Corps of Royal New Zealand Military Police

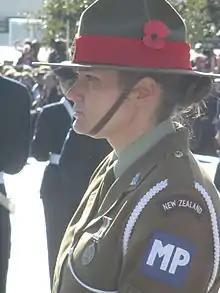
The "MP" patch identifies this woman as being a member of the New Zealand Defence Force Military Police.

The corps colours are royal blue and white. Until about 2002, when the NZ Army changed all personnel to a single beret colour (dark green), RNZMP personnel wore a bright blue beret as opposed to the red worn by most Commonwealth MP forces. It is thought that this is because the red colour was in use when the Corps was re-established; however, a blue puggaree was worn on the headdress worn by MPs during World War II. Until the change in 2002, this was a useful distinction when dealing with own-force policing in a coalition environment.